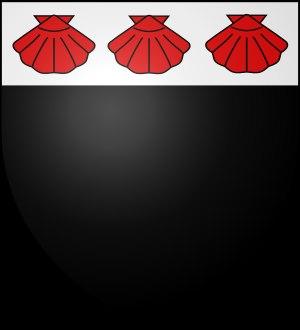
Liste des seigneurs puis marquis d'Assérac.
Liste des seigneurs et vicomtes de Donges